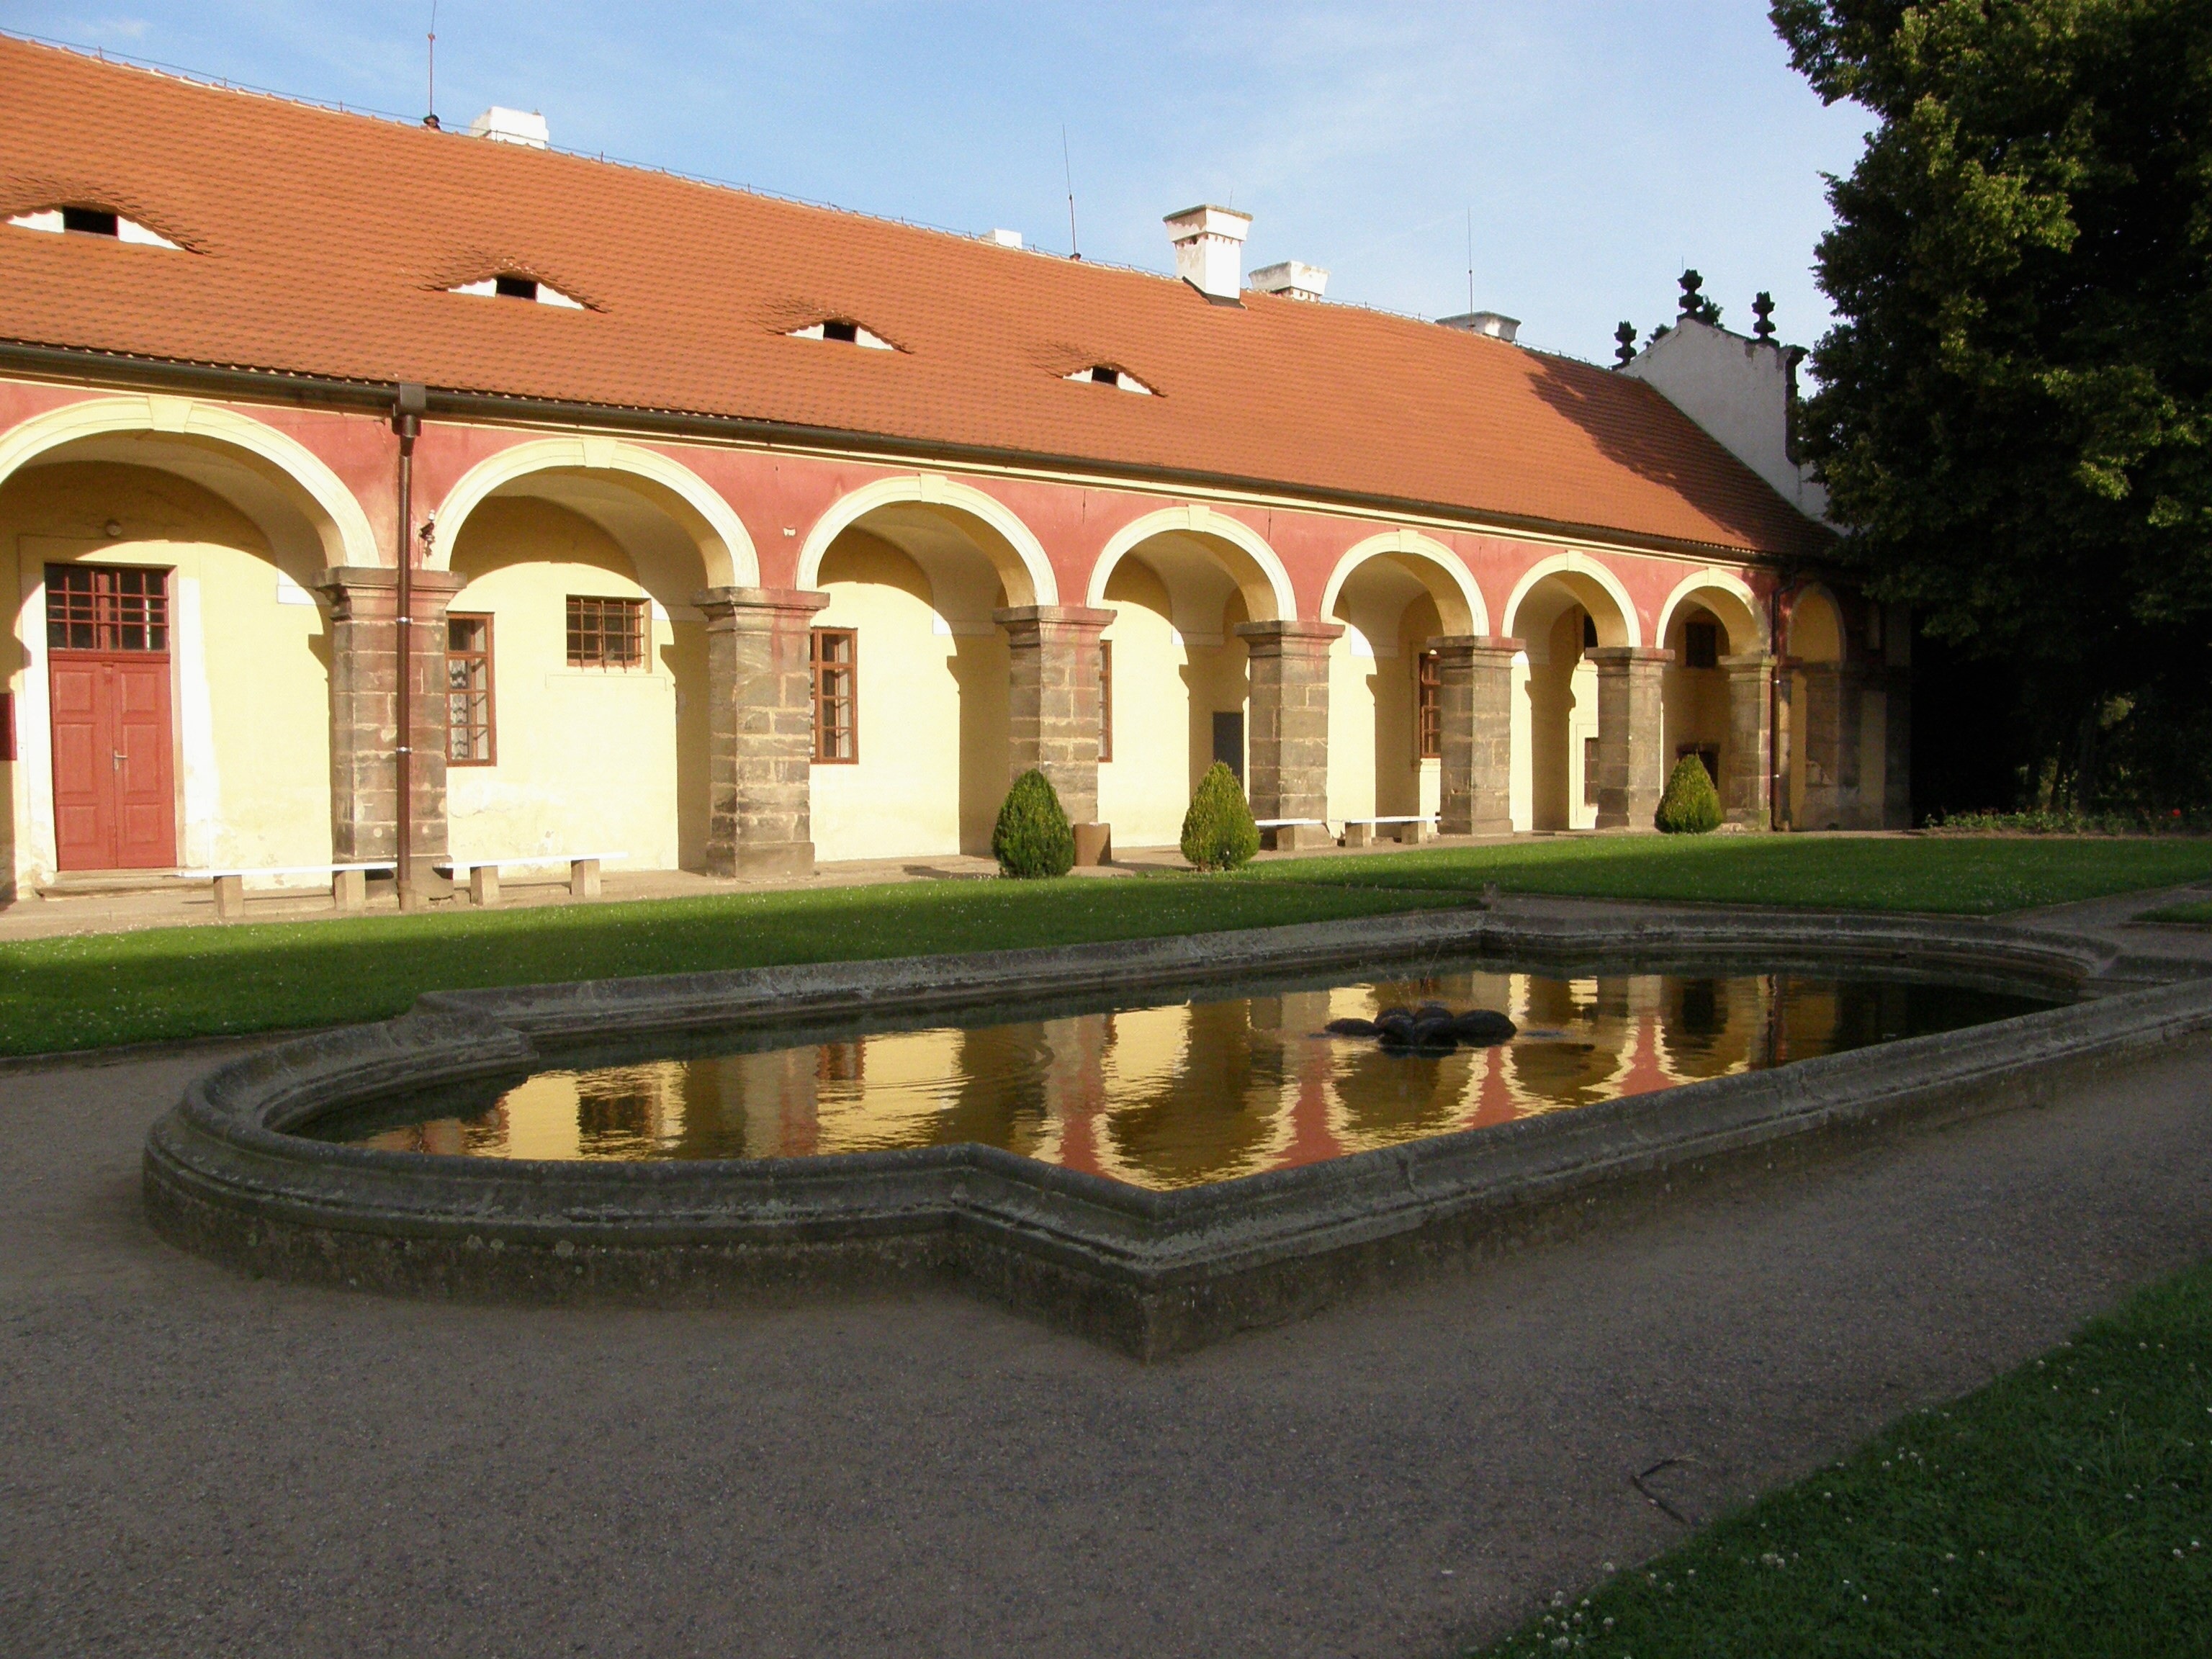
architecture, sky, villa, mansion, building, chateau, palace, monument, castle, facade, property, courtyard, monastery, arcade, historical, estate, czech republic, hacienda, sights, stately home, libochovice